Fowler's position

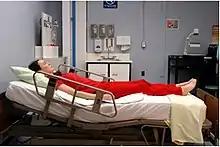
Semi-Fowler's position at 30 degrees

The Semi-Fowler's position is a position in which a patient, typically in a hospital or nursing home in positioned on their back with the head and trunk raised to between 15 and 45 degrees, although 30 degrees is the most frequently used bed angle. The elevation is less than that of the Fowler's position, and may include the foot of the bed being raised at the knee to bend the legs.The position is useful in promoting lung expansion as gravity pulls the diaphragm downward, allowing for expansion and ventilation. It is also recommended during gastric feeding to reduce the risk of regurgitation and aspiration. During childbirth, the semi-Fowler's position is preferred over the full-Fowler's as it is generally more comfortable for the mother, and reduces the need for analgesics and surgical interventions such as operative vaginal delivery or cesarean sections. The semi-Fowler's position is also indicated when assessing the jugular veins.